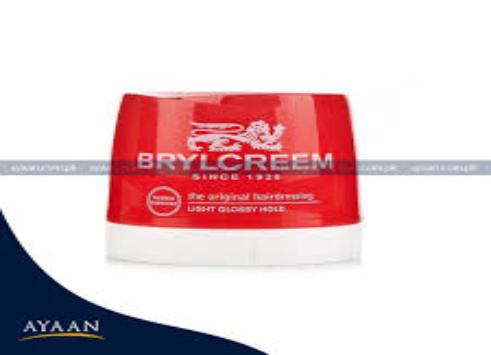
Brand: Brylcreem
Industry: Necessities